Vettaikkaran (1964 film)

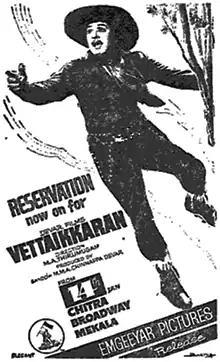
Theatrical release poster

Vettaikkaran is a 1964 Indian Tamil-language action drama film directed by M. A. Thirumugam and produced by Sandow M. M. A. Chinnappa Thevar. The film stars M. G. Ramachandran and Savitri Ganesh, with M. R. Radha, M. N. Nambiar, S. A. Ashokan, Thai Nagesh, M. V. Rajamma, Manorama and Baby Shakila in supporting roles. It revolves around an estate hunter whose penchant for hunting displeases his family, and a plunderer who lusts for his wealth.